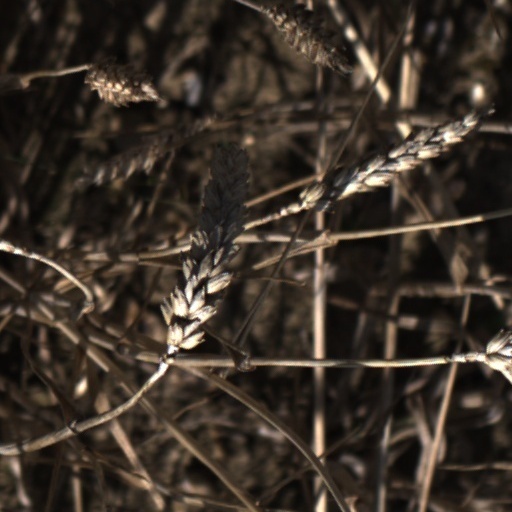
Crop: wheat